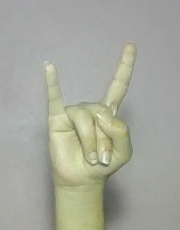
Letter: la